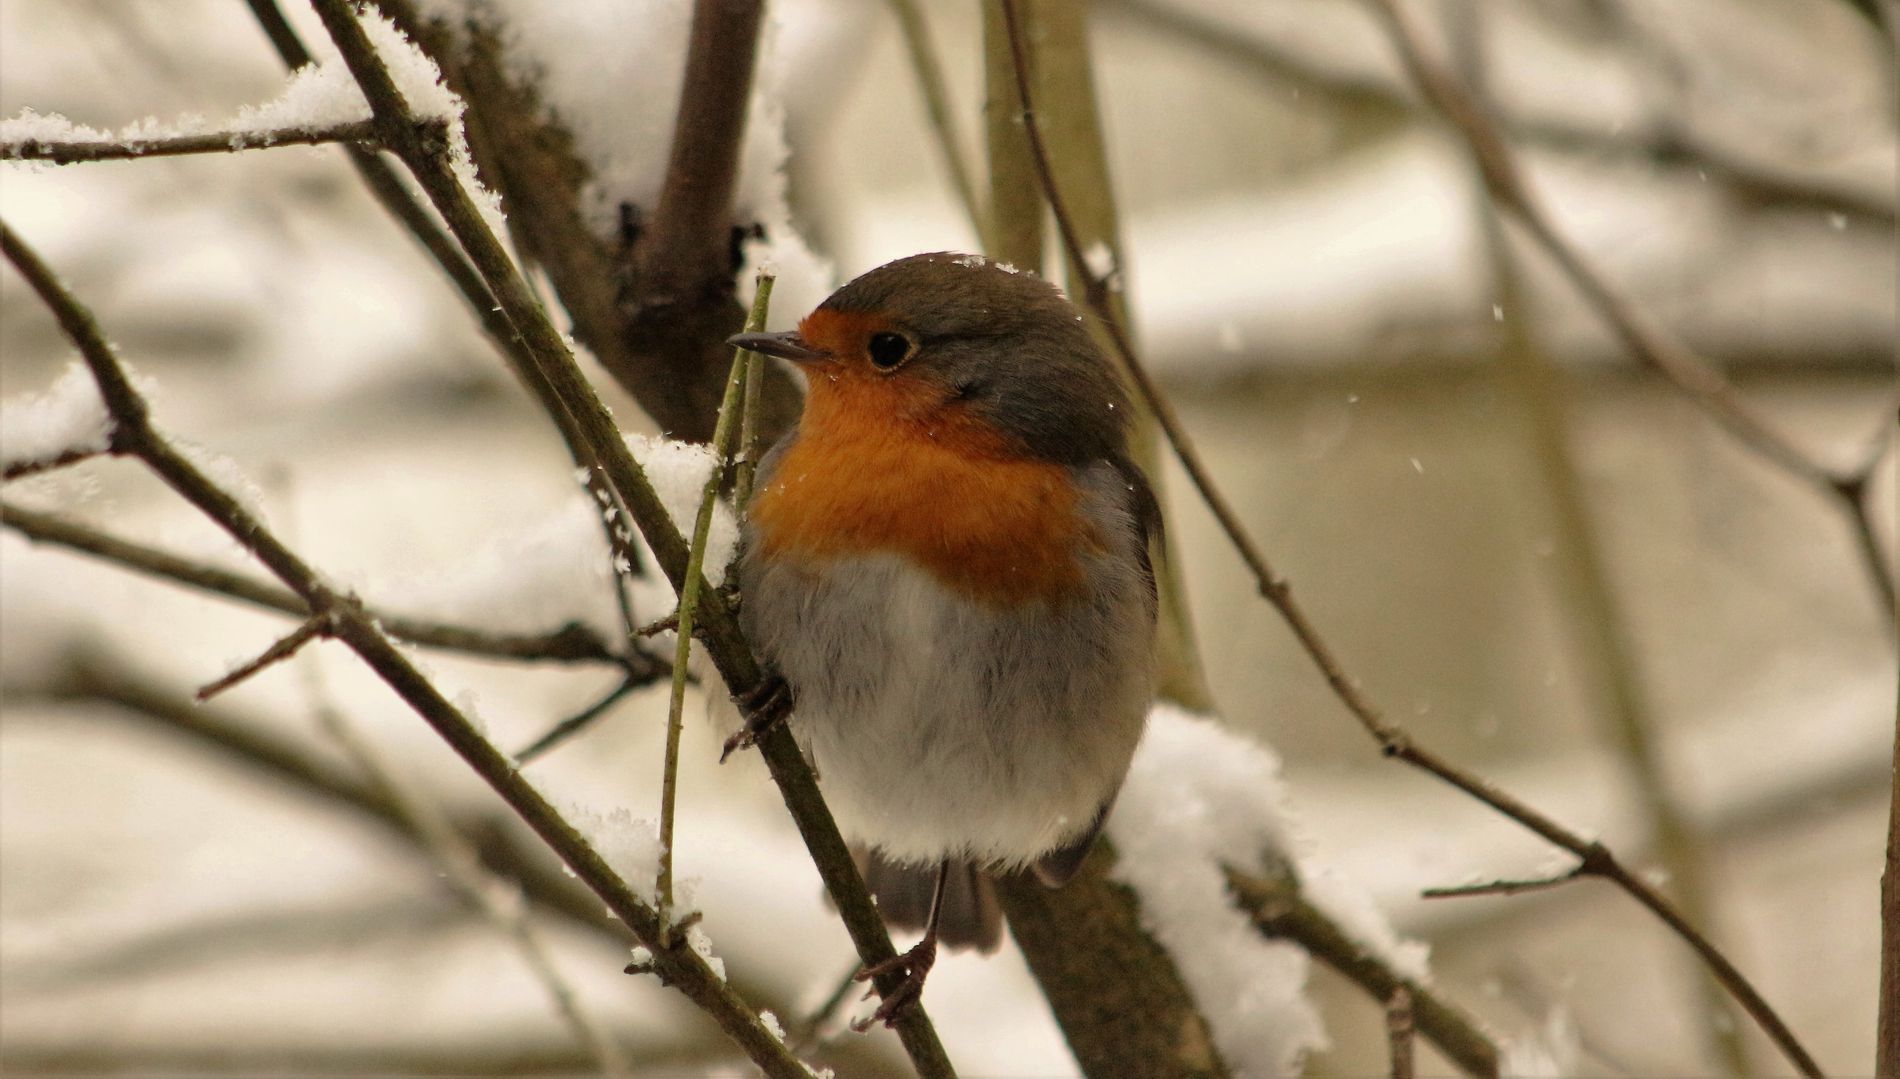
Robin and Snowflake
An orange-breasted European robin perches on a snow-covered branch in a misty winter setting.
From a front angle, a European Orange-breasted Robin is seen on a snow-covered branch in a misty winter setting, creating a cold, calm winter atmosphere and a serene, anticipatory mood. Color palette: white, gray, brown, orange. Shooting style: close-up with soft natural light.
Labels: Animal, Bird, Robin, Finch, Nature, Outdoors, Beak, branches, blurry background, Snow
Camera: Canon Canon EOS 700D
Lens: 75.0 - 300.0 mm, Canon EF 75-300mm f/4-5.6
Aperture: F5.6
Exposure: 1/350 sec
ISO: 4000
Focal length: 190.0 mm